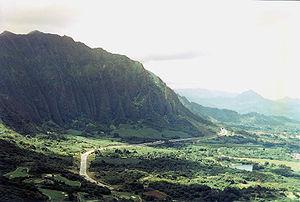
Liste des parcs d'État d'Hawaï aux États-Unis d'Amérique par île et par ordre alphabétique. Ils sont gérés par Hawaii Department of Land and Natural Resources.